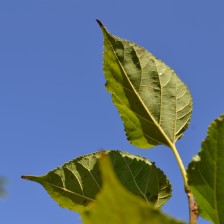
Variety: Kamphaengsaeng42